Decellularized homograft

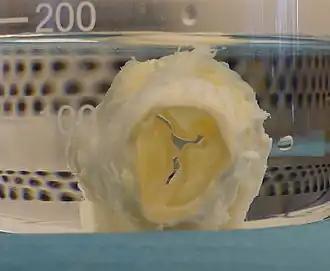
Top view of a fresh decellularized, non-seeded, aortic homograft with three pliable cusps.

Aortic valve disease affects the valve between the left ventricle and the aorta, and can be present as a congenital condition at birth or caused by other factors. Several therapeutic options are open to patients once the indication for aortic valve replacement has been confirmed. One option is replacement using a mechanical valve.